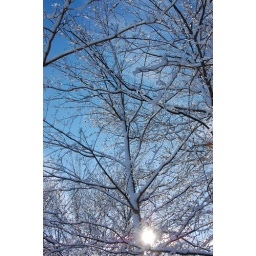
I bundled up and rushed out this day. We hadn't seen the sun or blue sky in days and days.